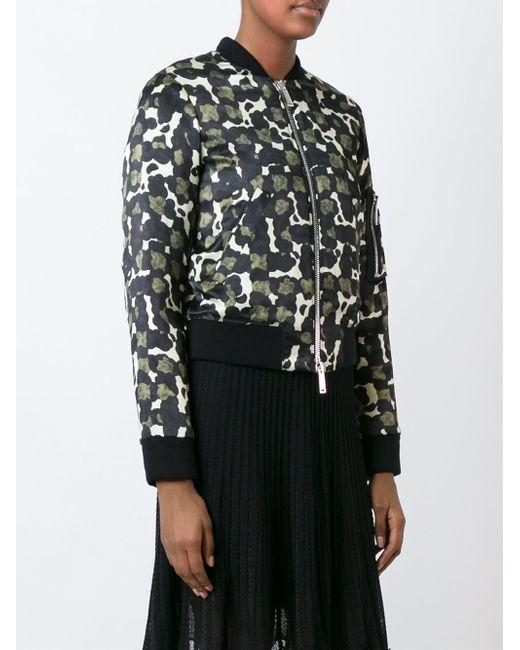
Bedruckte vollärmlige Slim Fit Jacke für Damen